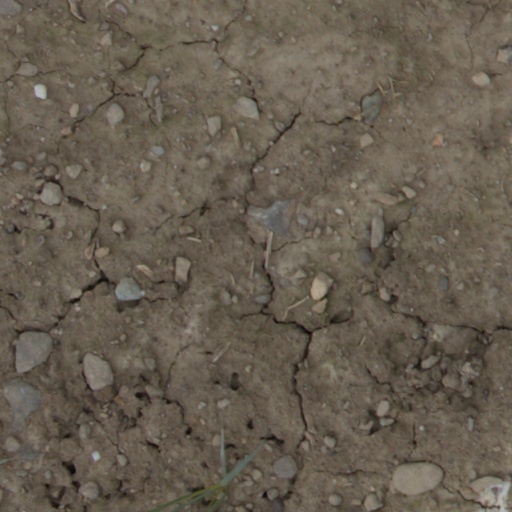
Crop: wheat